USS Belknap (CG-26)

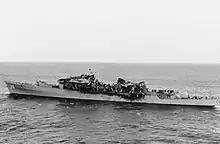
"Belknap" after her collision with the aircraft carrier "John F. Kennedy"

"Belknap" was severely damaged in a collision with the aircraft carrier on 22 November 1975 off the coast of Sicily. A fire broke out on "Belknap" following the collision, during which her aluminum superstructure collapsed after it was weakened by the heat. Seven sailors were killed on "Belknap" and one on "John F. Kennedy".